Châtelneuf, Jura

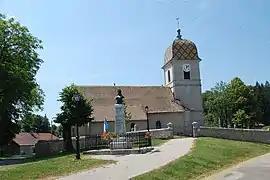
The church in Châtelneuf

Châtelneuf is a commune in the Jura department in Bourgogne-Franche-Comté in eastern France. It is around 8 km south of Champagnole.